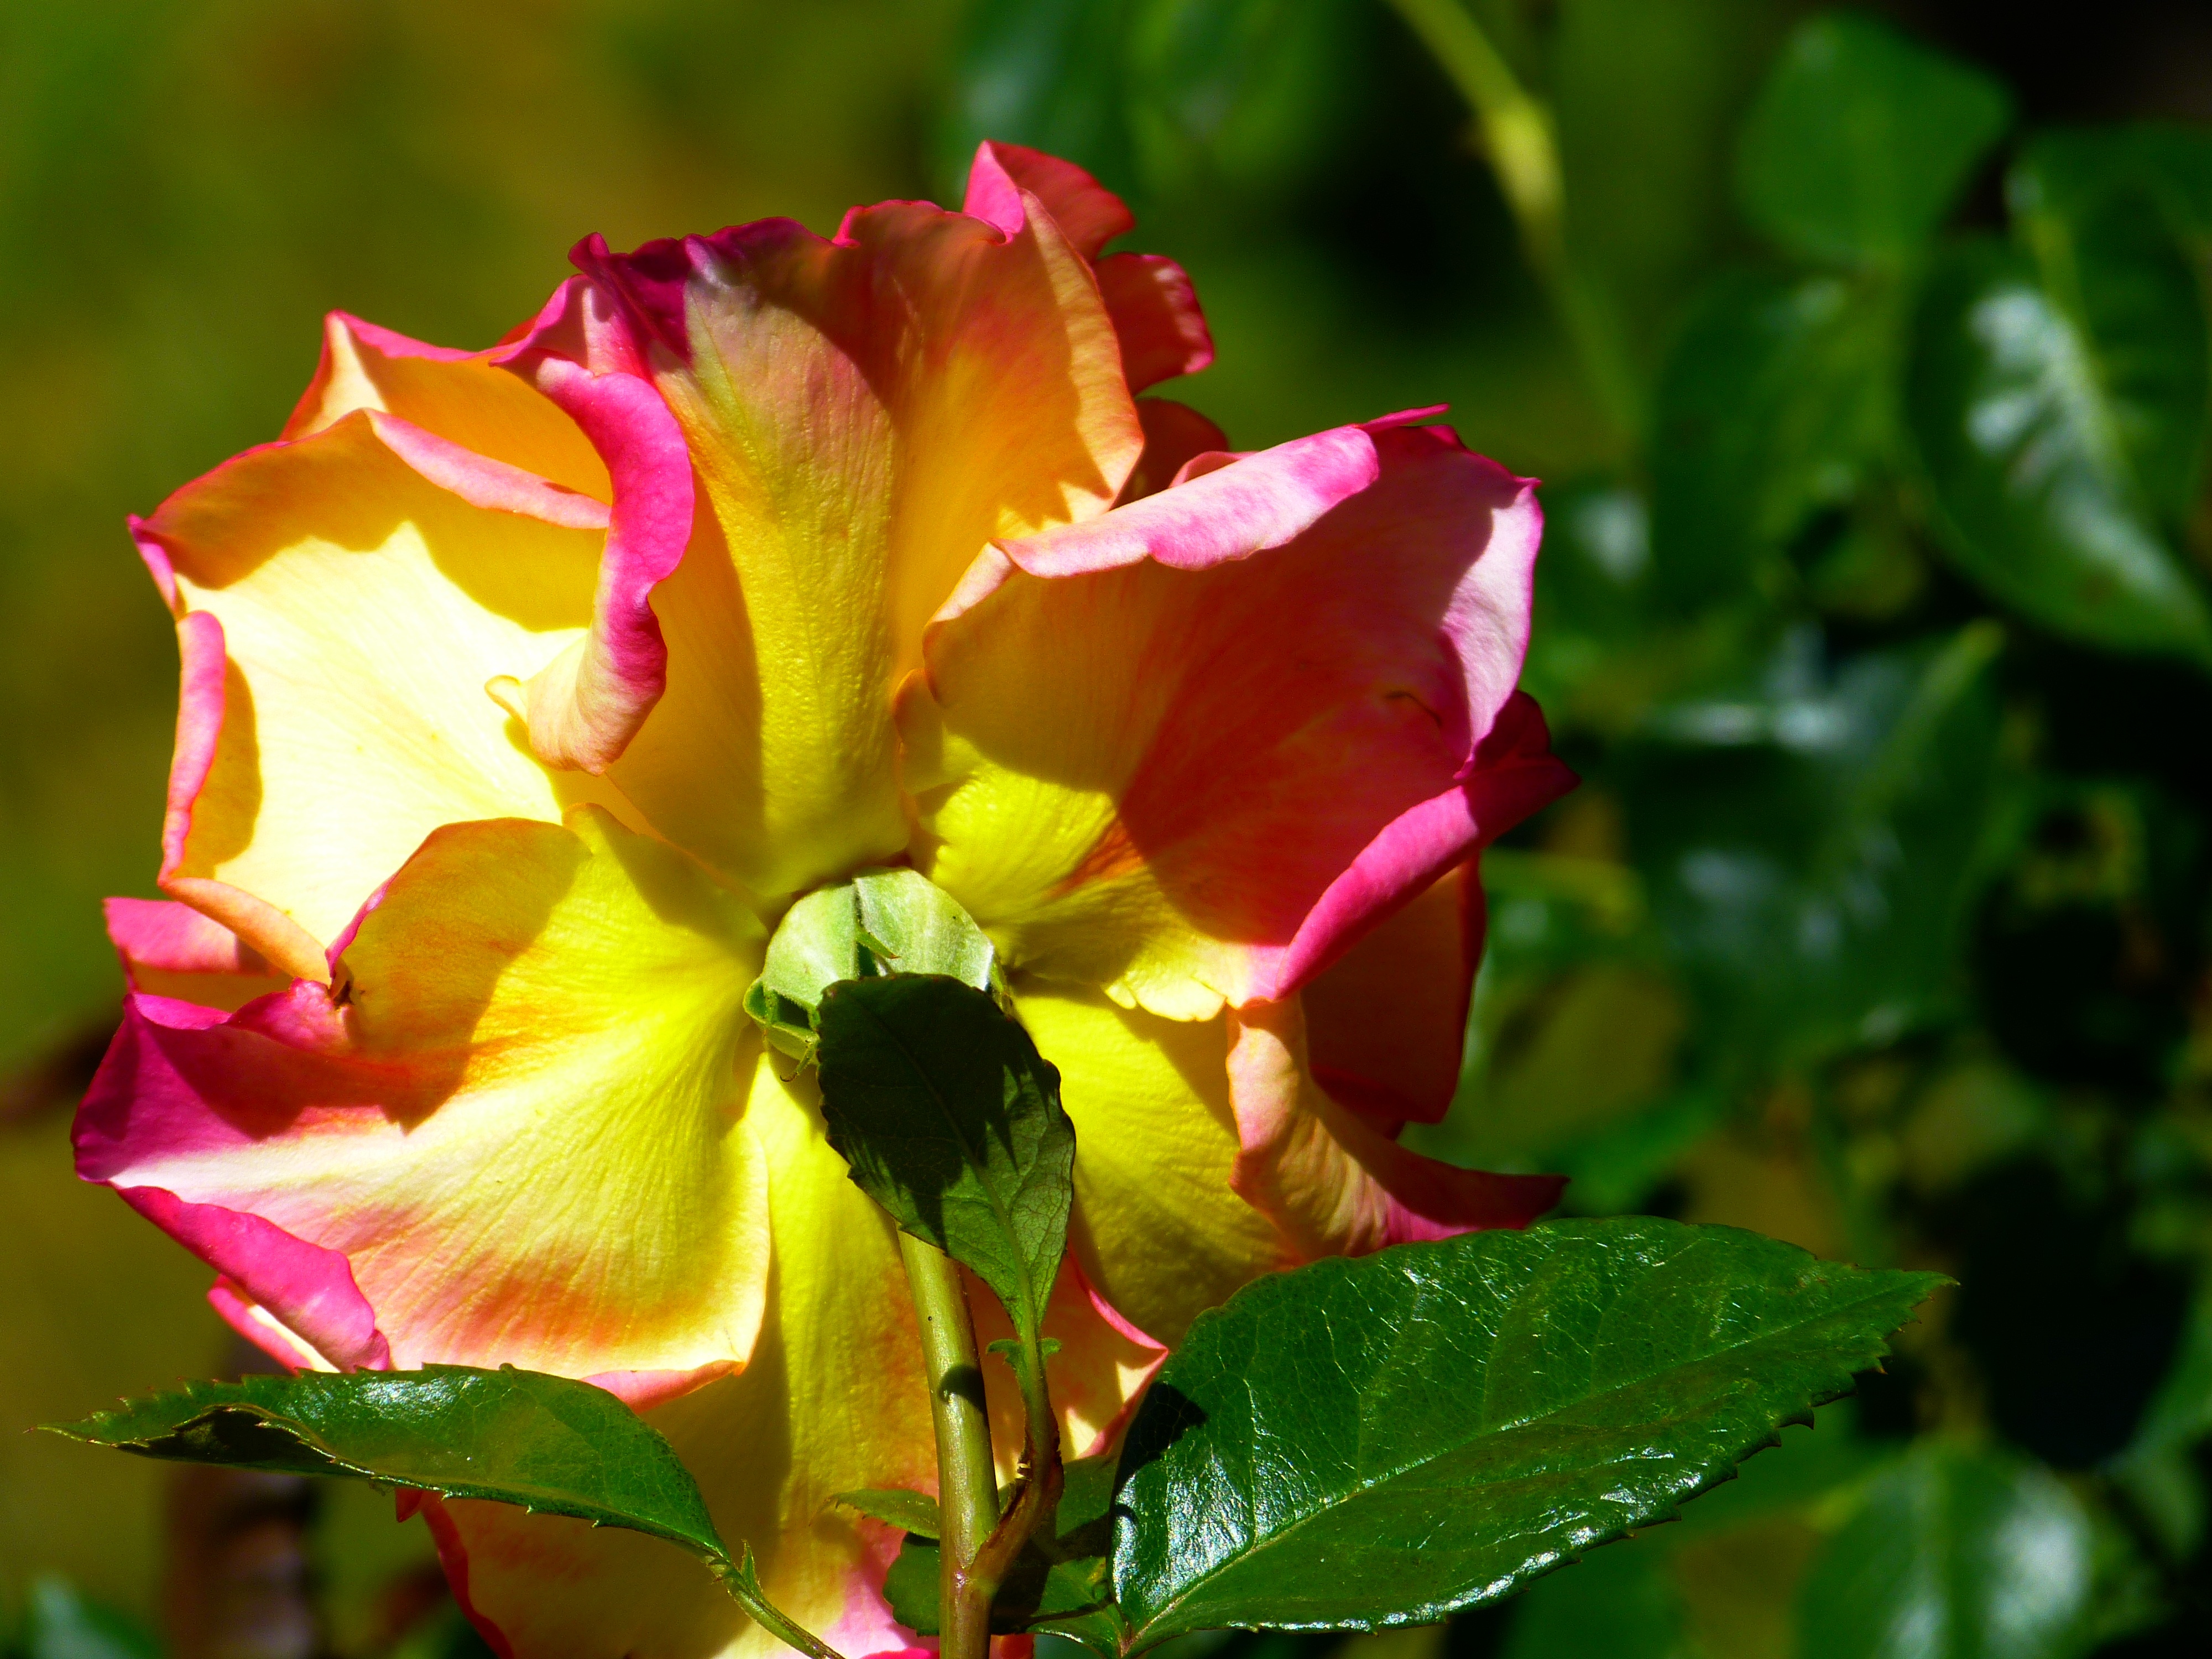
blossom, plant, flower, petal, bloom, rose, red, yellow, flora, macro photography, flowering plant, land plant